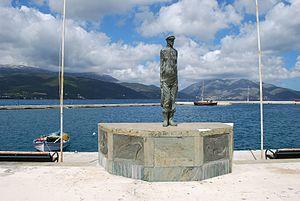
Vue de Sami (Kefalonia).